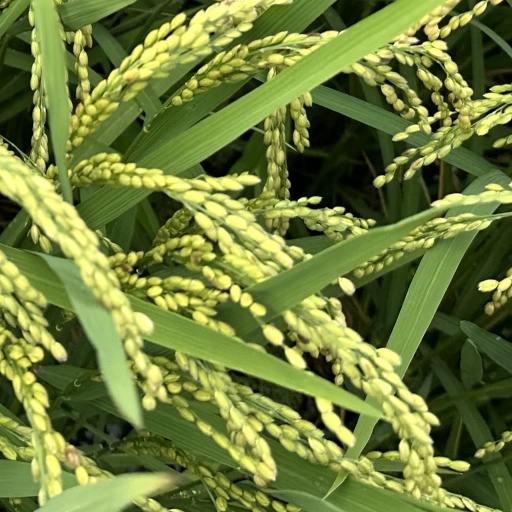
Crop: rice